Houses of Parliament, Cape Town

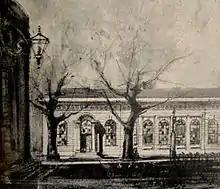
The Masonic Lodge which served as the venue of the second Cape Parliament

The establishment of a parliament in the Cape Colony was approved by Queen Victoria in 1853. Initially, sessions were held at the Tuynhuys, the governor's residence, before moving to the Goede Hoop Masonic Lodge, a building used by the South African Freemasons. (Their Lodge was called de Goede Hoop). The upper house met in the Old Supreme Court Building, previously a slave lodge under Dutch rule.